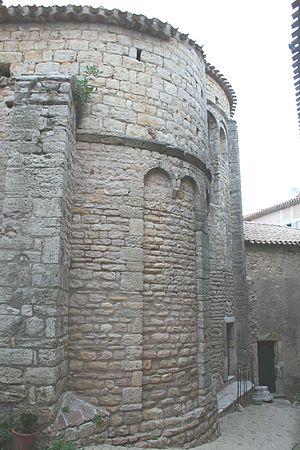
Quarante (Hérault) - abside de l'église Sainte-Marie
Quarante, en occitan Cranta, est une commune française située dans le département de l'Hérault en région Occitanie.